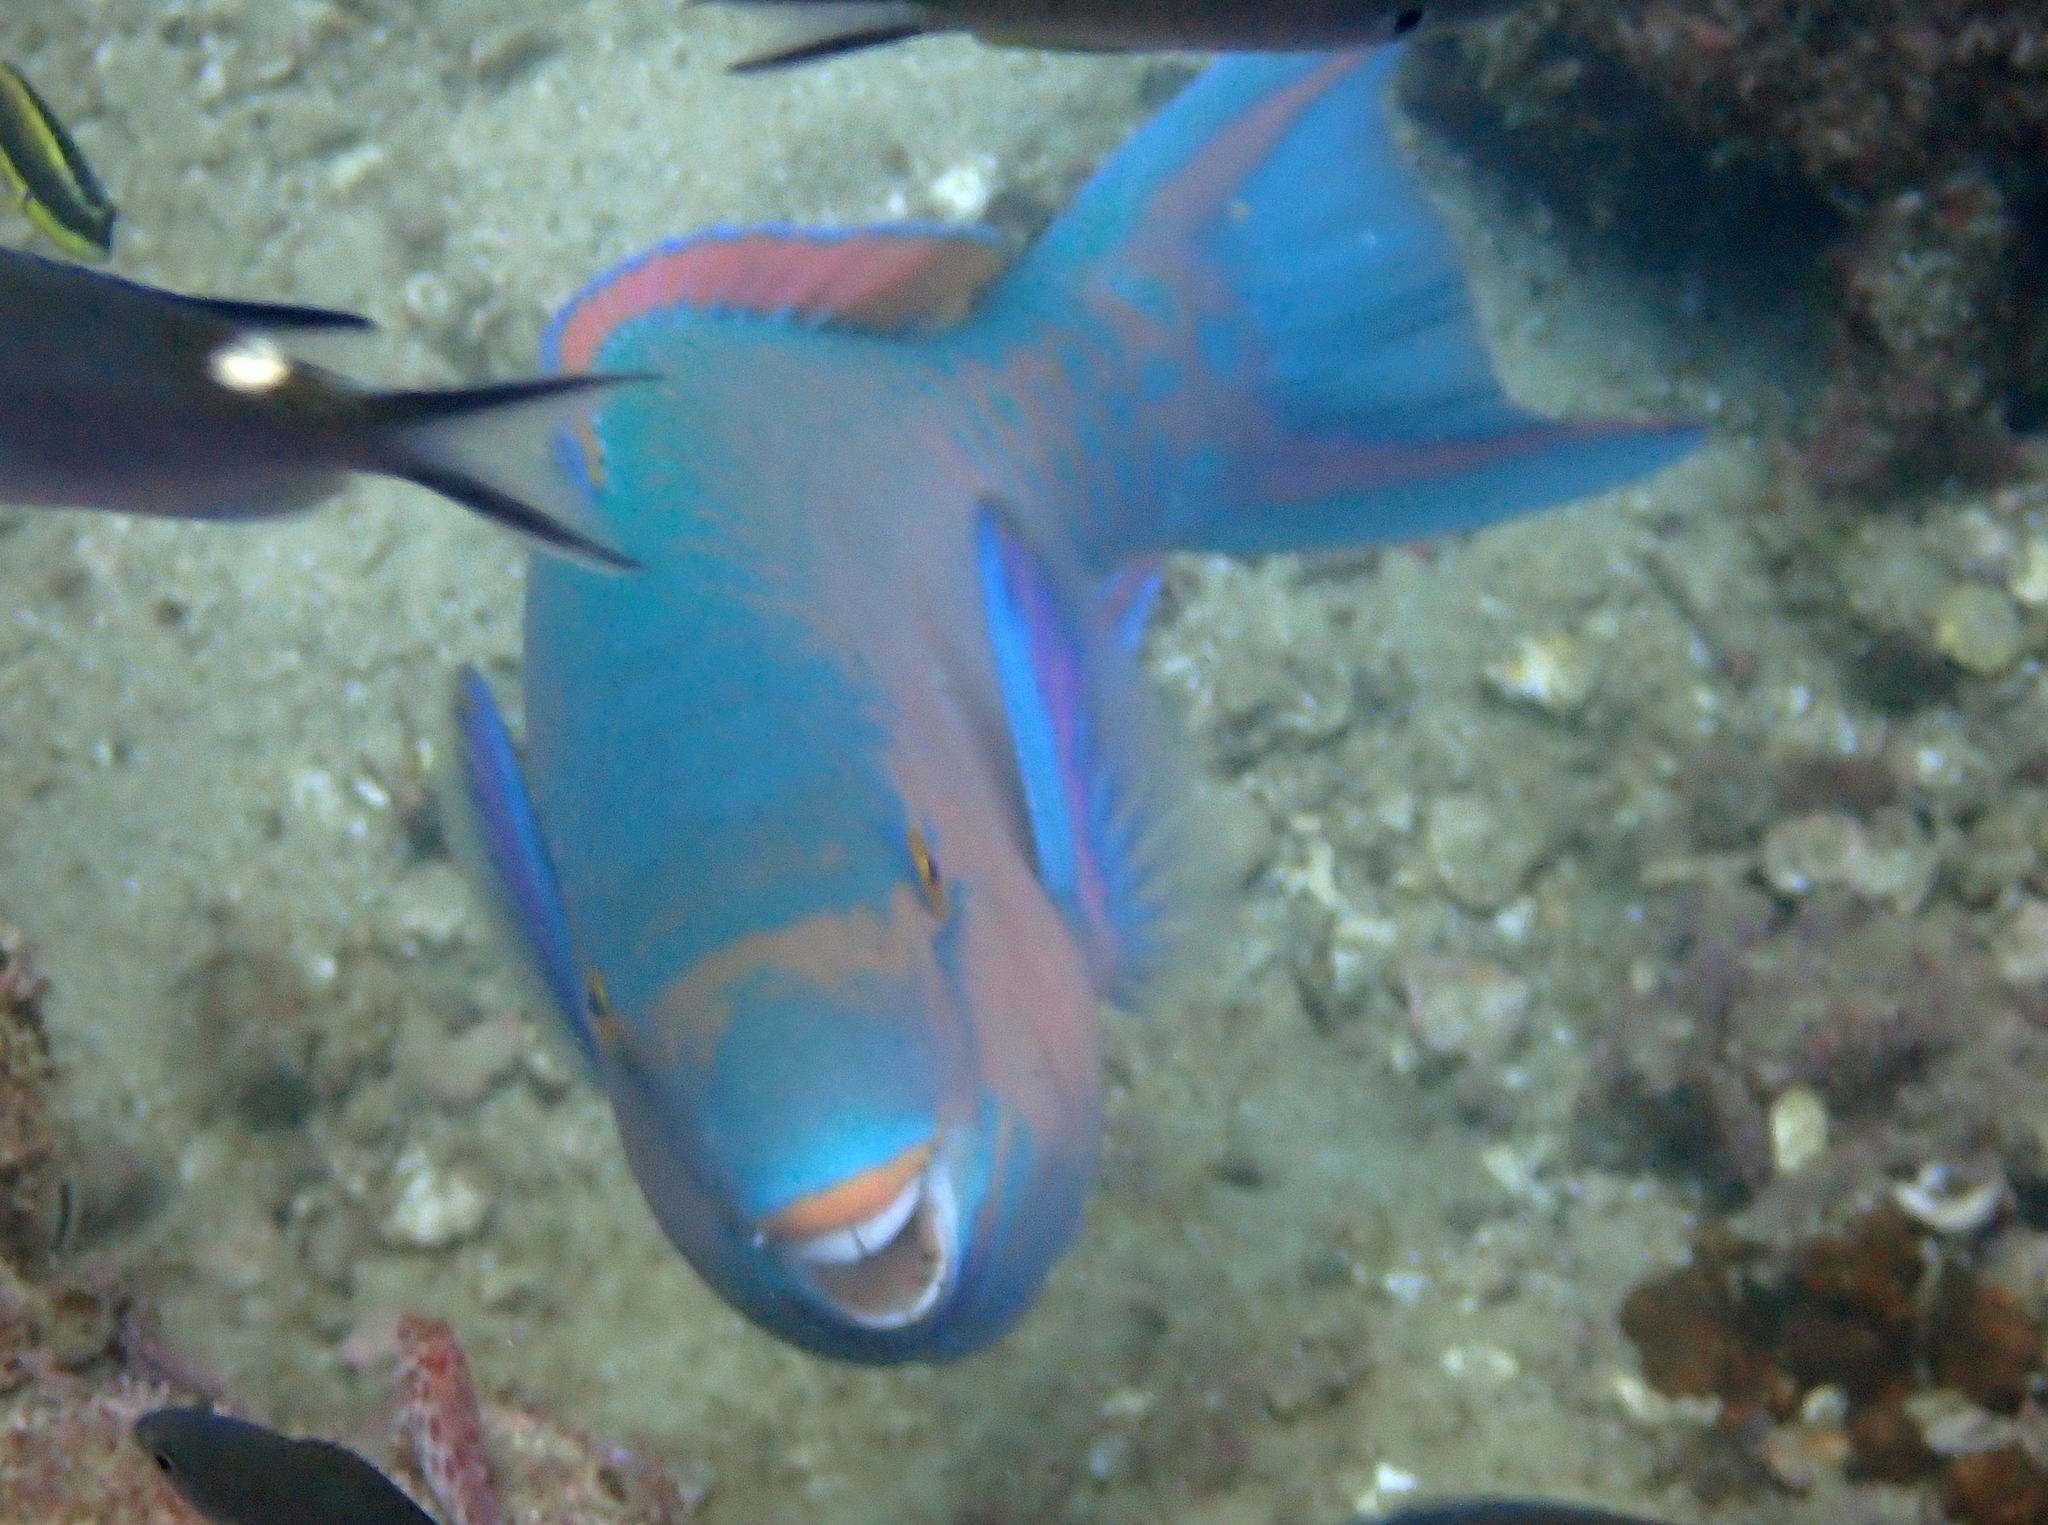
Scarus ghobban (Blue-barred Parrotfish)